Samuel Matheson

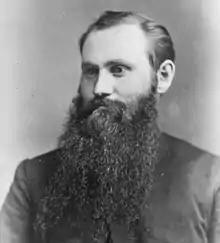

Samuel Pritchard Matheson (September 20, 1852May 19, 1942) was a Canadian clergyman, Archbishop of Rupert's Land, and fourth, as well as the longest-serving, Primate of the Anglican Church of Canada.